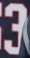
Number: 3